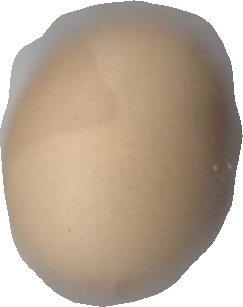
Variety: Grobogan